Ethylenediaminetetraacetic acid

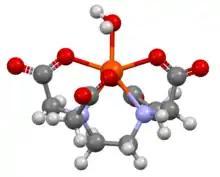
Structure of [Fe(EDTA)(HO)], showing that the ligand does not fully encapsulate Fe(III), which is seven-coordinate

In coordination chemistry, is a member of the aminopolycarboxylic acid family of ligands. usually binds to a metal cation through its two amines and four carboxylates, i.e., it is a hexadentate ("six-toothed") chelating agent. Many of the resulting coordination compounds adopt octahedral geometry. Although of little consequence for its applications, these octahedral complexes are chiral. The cobalt(III) anion [Co(EDTA)] has been resolved into enantiomers. Many complexes of adopt more complex structures due to either the formation of an additional bond to water, "i.e." seven-coordinate complexes, or the displacement of one carboxylate arm by water. The iron(III) complex of EDTA is seven-coordinate. Early work on the development of EDTA was undertaken by Gerold Schwarzenbach in the 1940s. EDTA forms especially strong complexes with Mn(II), Cu(II), Fe(III), Pb(II) and Co(III).